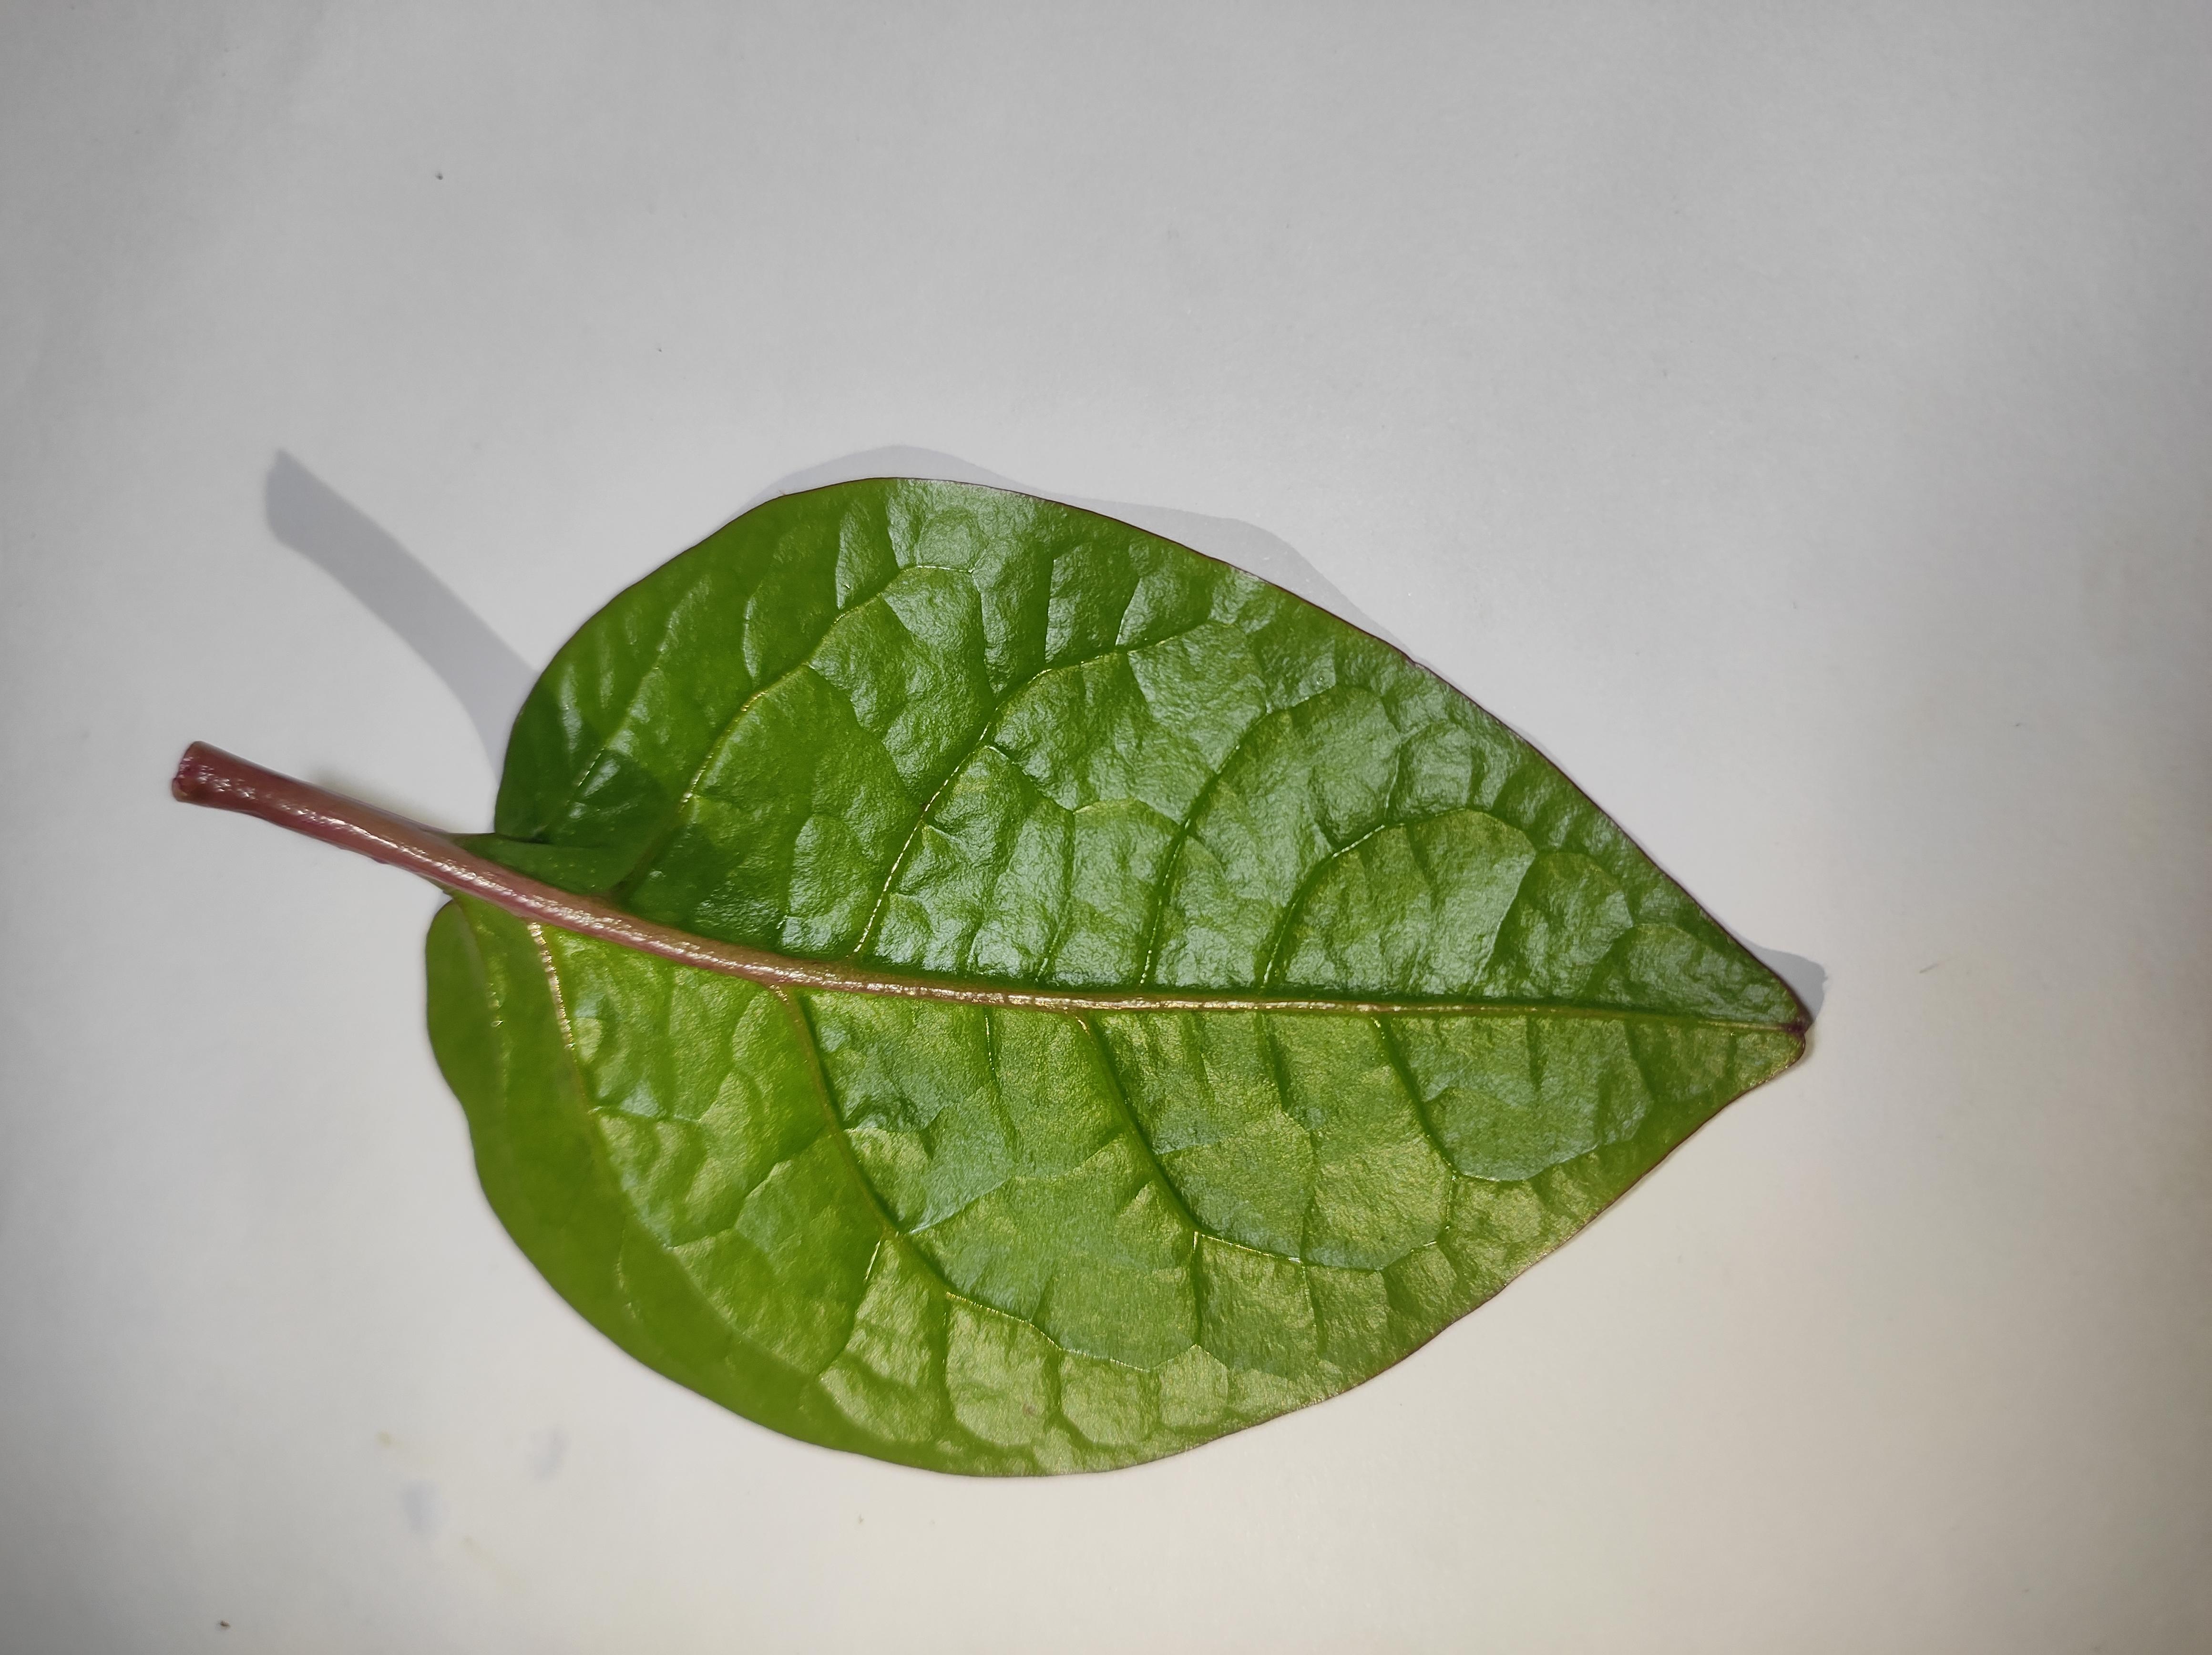
Label: healthy